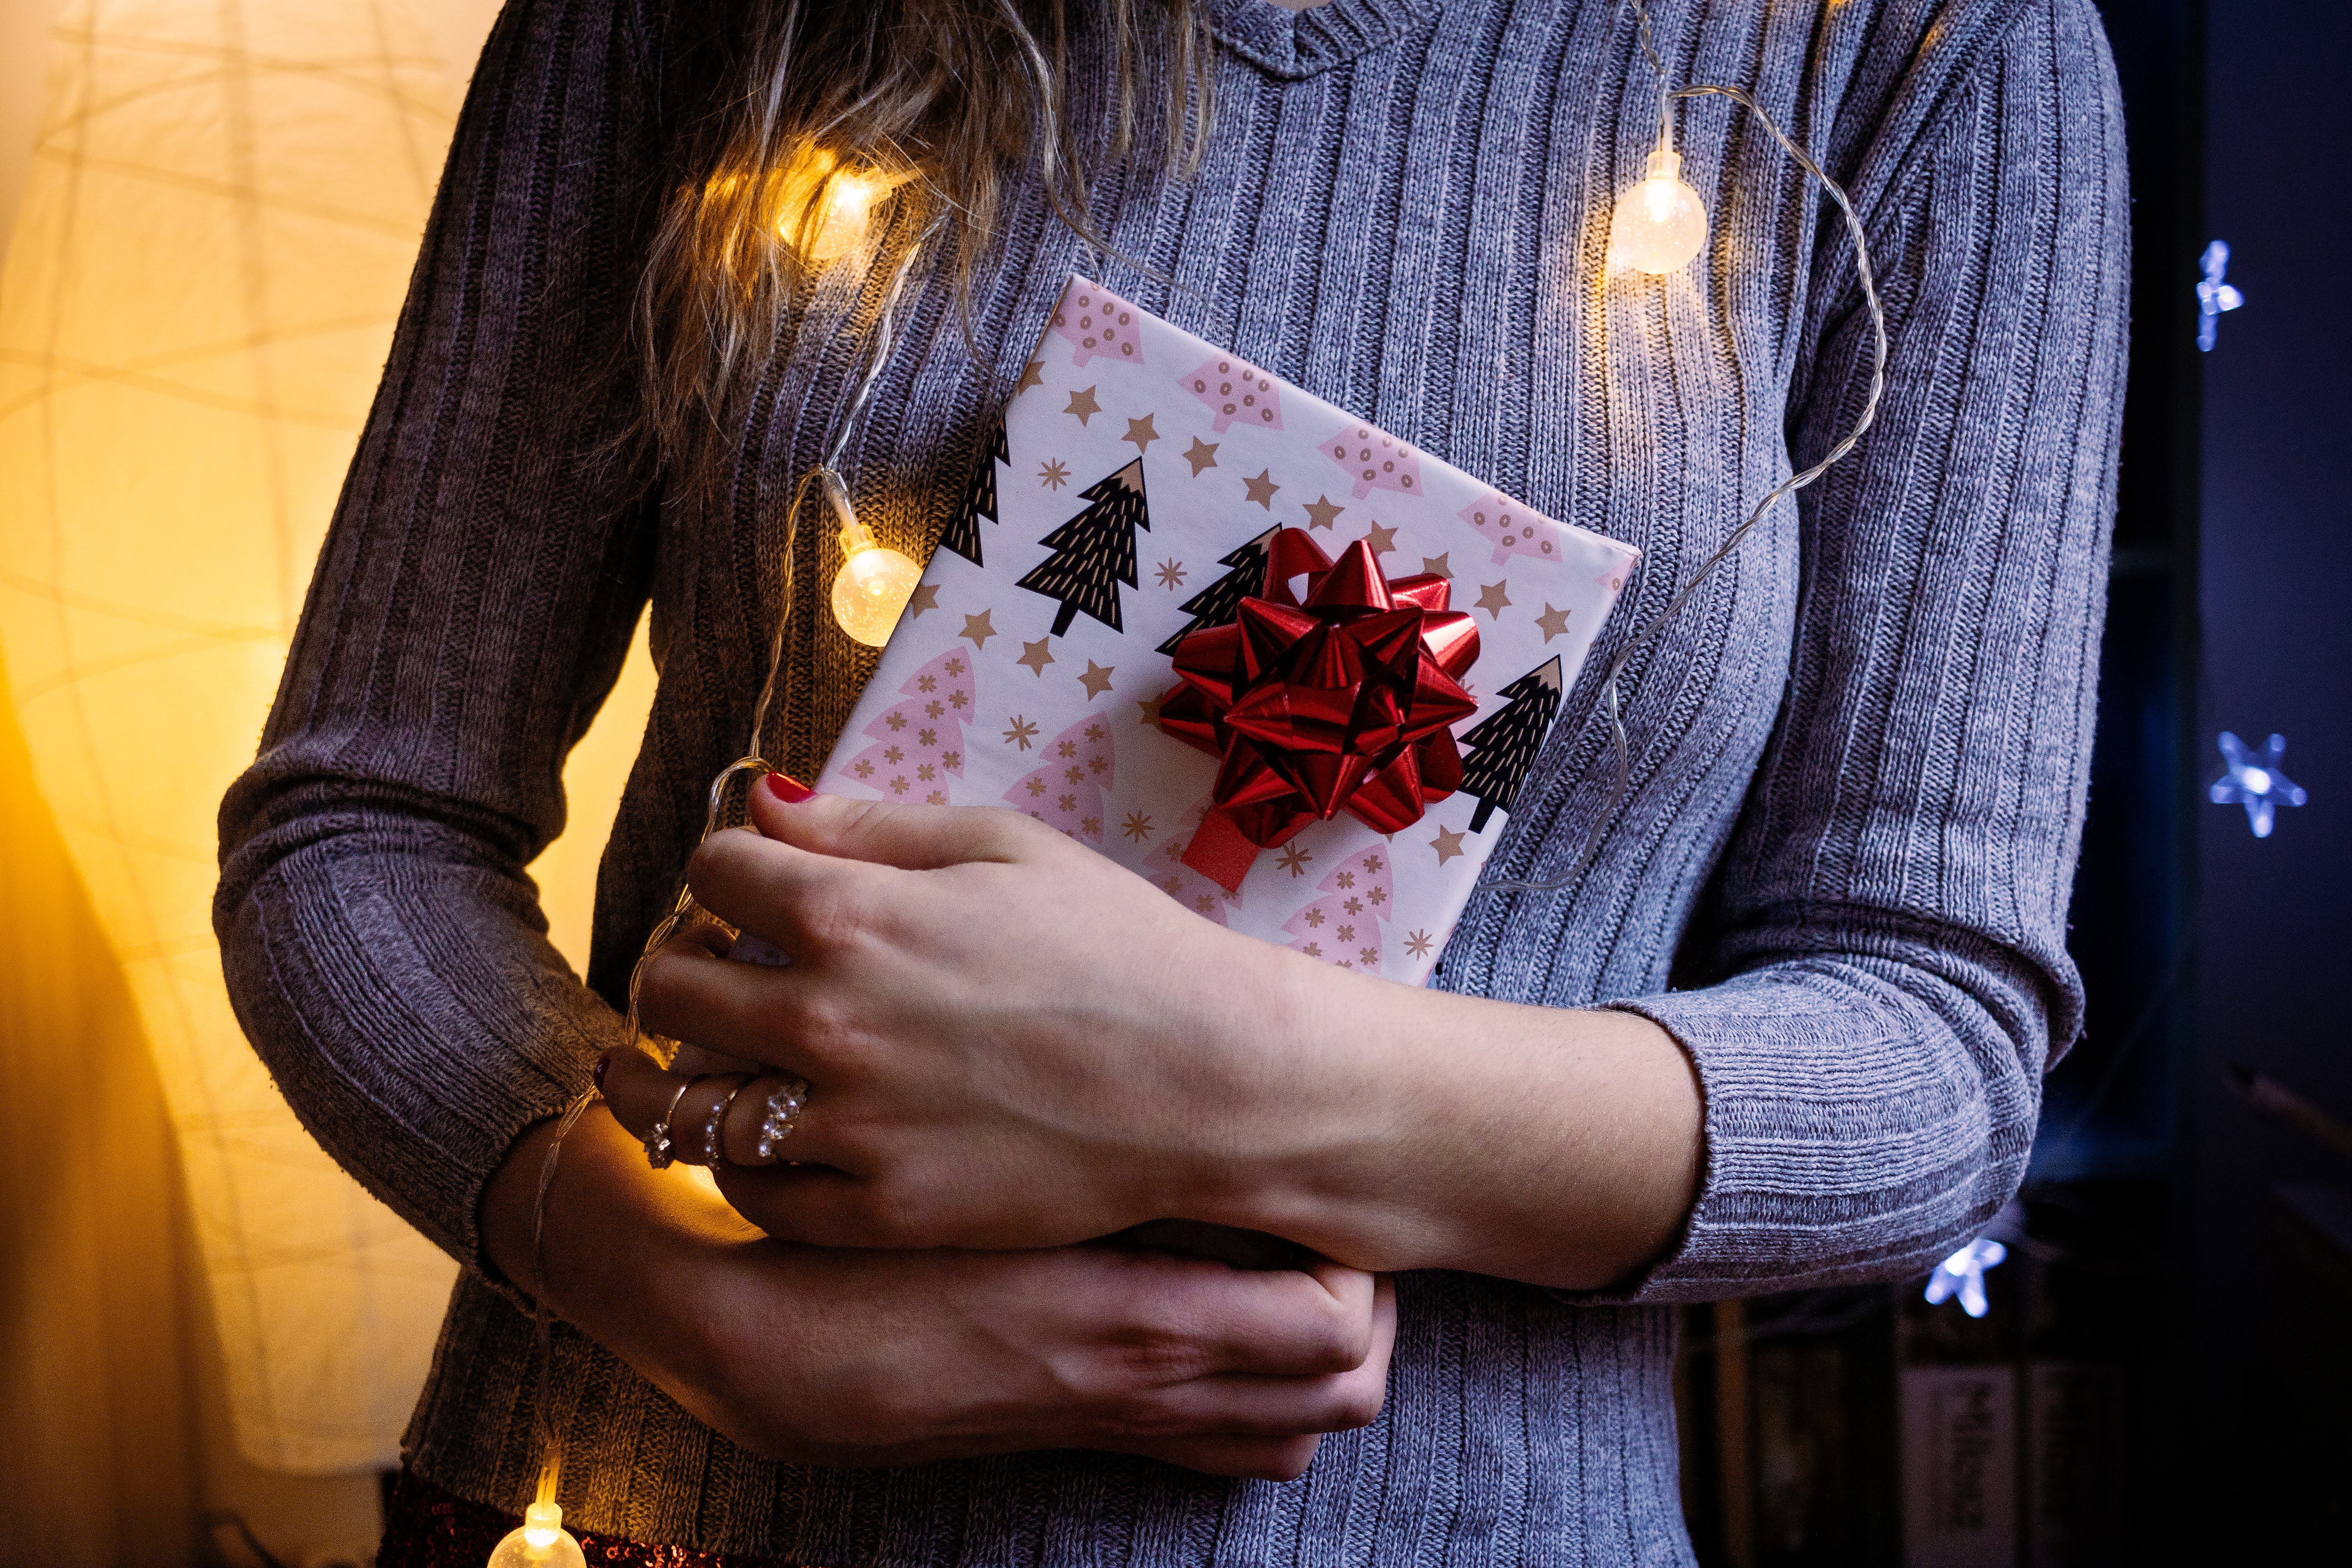
red, hand, finger, interaction, tree, nail, romance, photography, gesture, love, flower